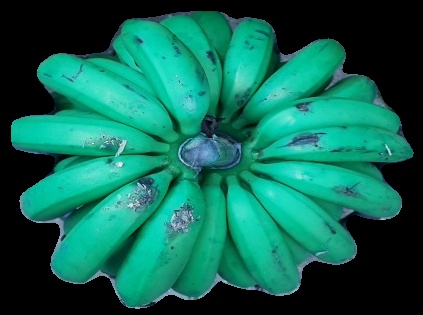
Variety: pachbale
Grade: grade2